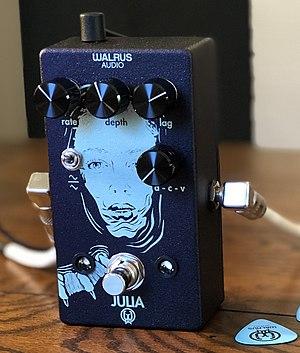
Le chorus est un effet audio obtenu en additionnant au signal d'origine un même signal légèrement retardé et dont la hauteur est légèrement modifiée. Il permet à partir du son sec d'un instrument unique d'obtenir un son plus épais et ample comme le ferait un chœur. Il peut également créer une pseudo-stéréophonie à partir d'un signal mono. De par son fonctionnement, le chorus est proche du flanger et du vibrato.